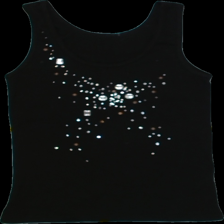
View: front
Type: Tank top
Category: Ladies
Brand: Not Applicable
Colors: Black
Material: 54%cotton 46%polyester
Pattern: Glitter
Trend: No trend
Stains: No
Price range: <50
Recommended usage: Reuse